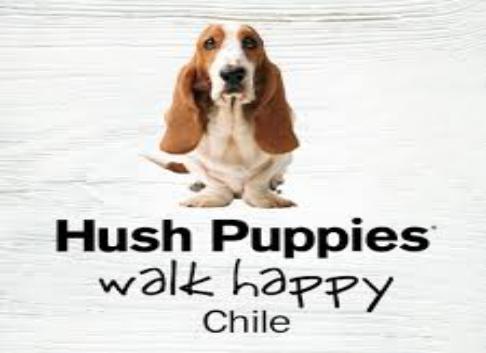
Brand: Hush Puppies
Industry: Clothes